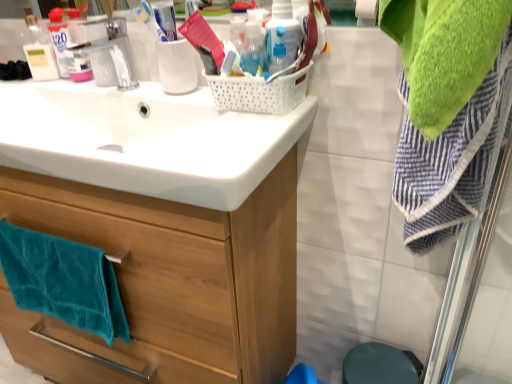
Question: Locate a point on the translucent plastic bottle at upper center, the second bottle viewed from the right. Your answer should be formatted as a tuple, i.e. [(x, y)], where the tuple contains the x and y coordinates of a point satisfying the conditions above. The coordinates should be rounded to three decimal places, indicating the absolute pixel location of the point in the image.
Answer: [(0.492, 0.128)]